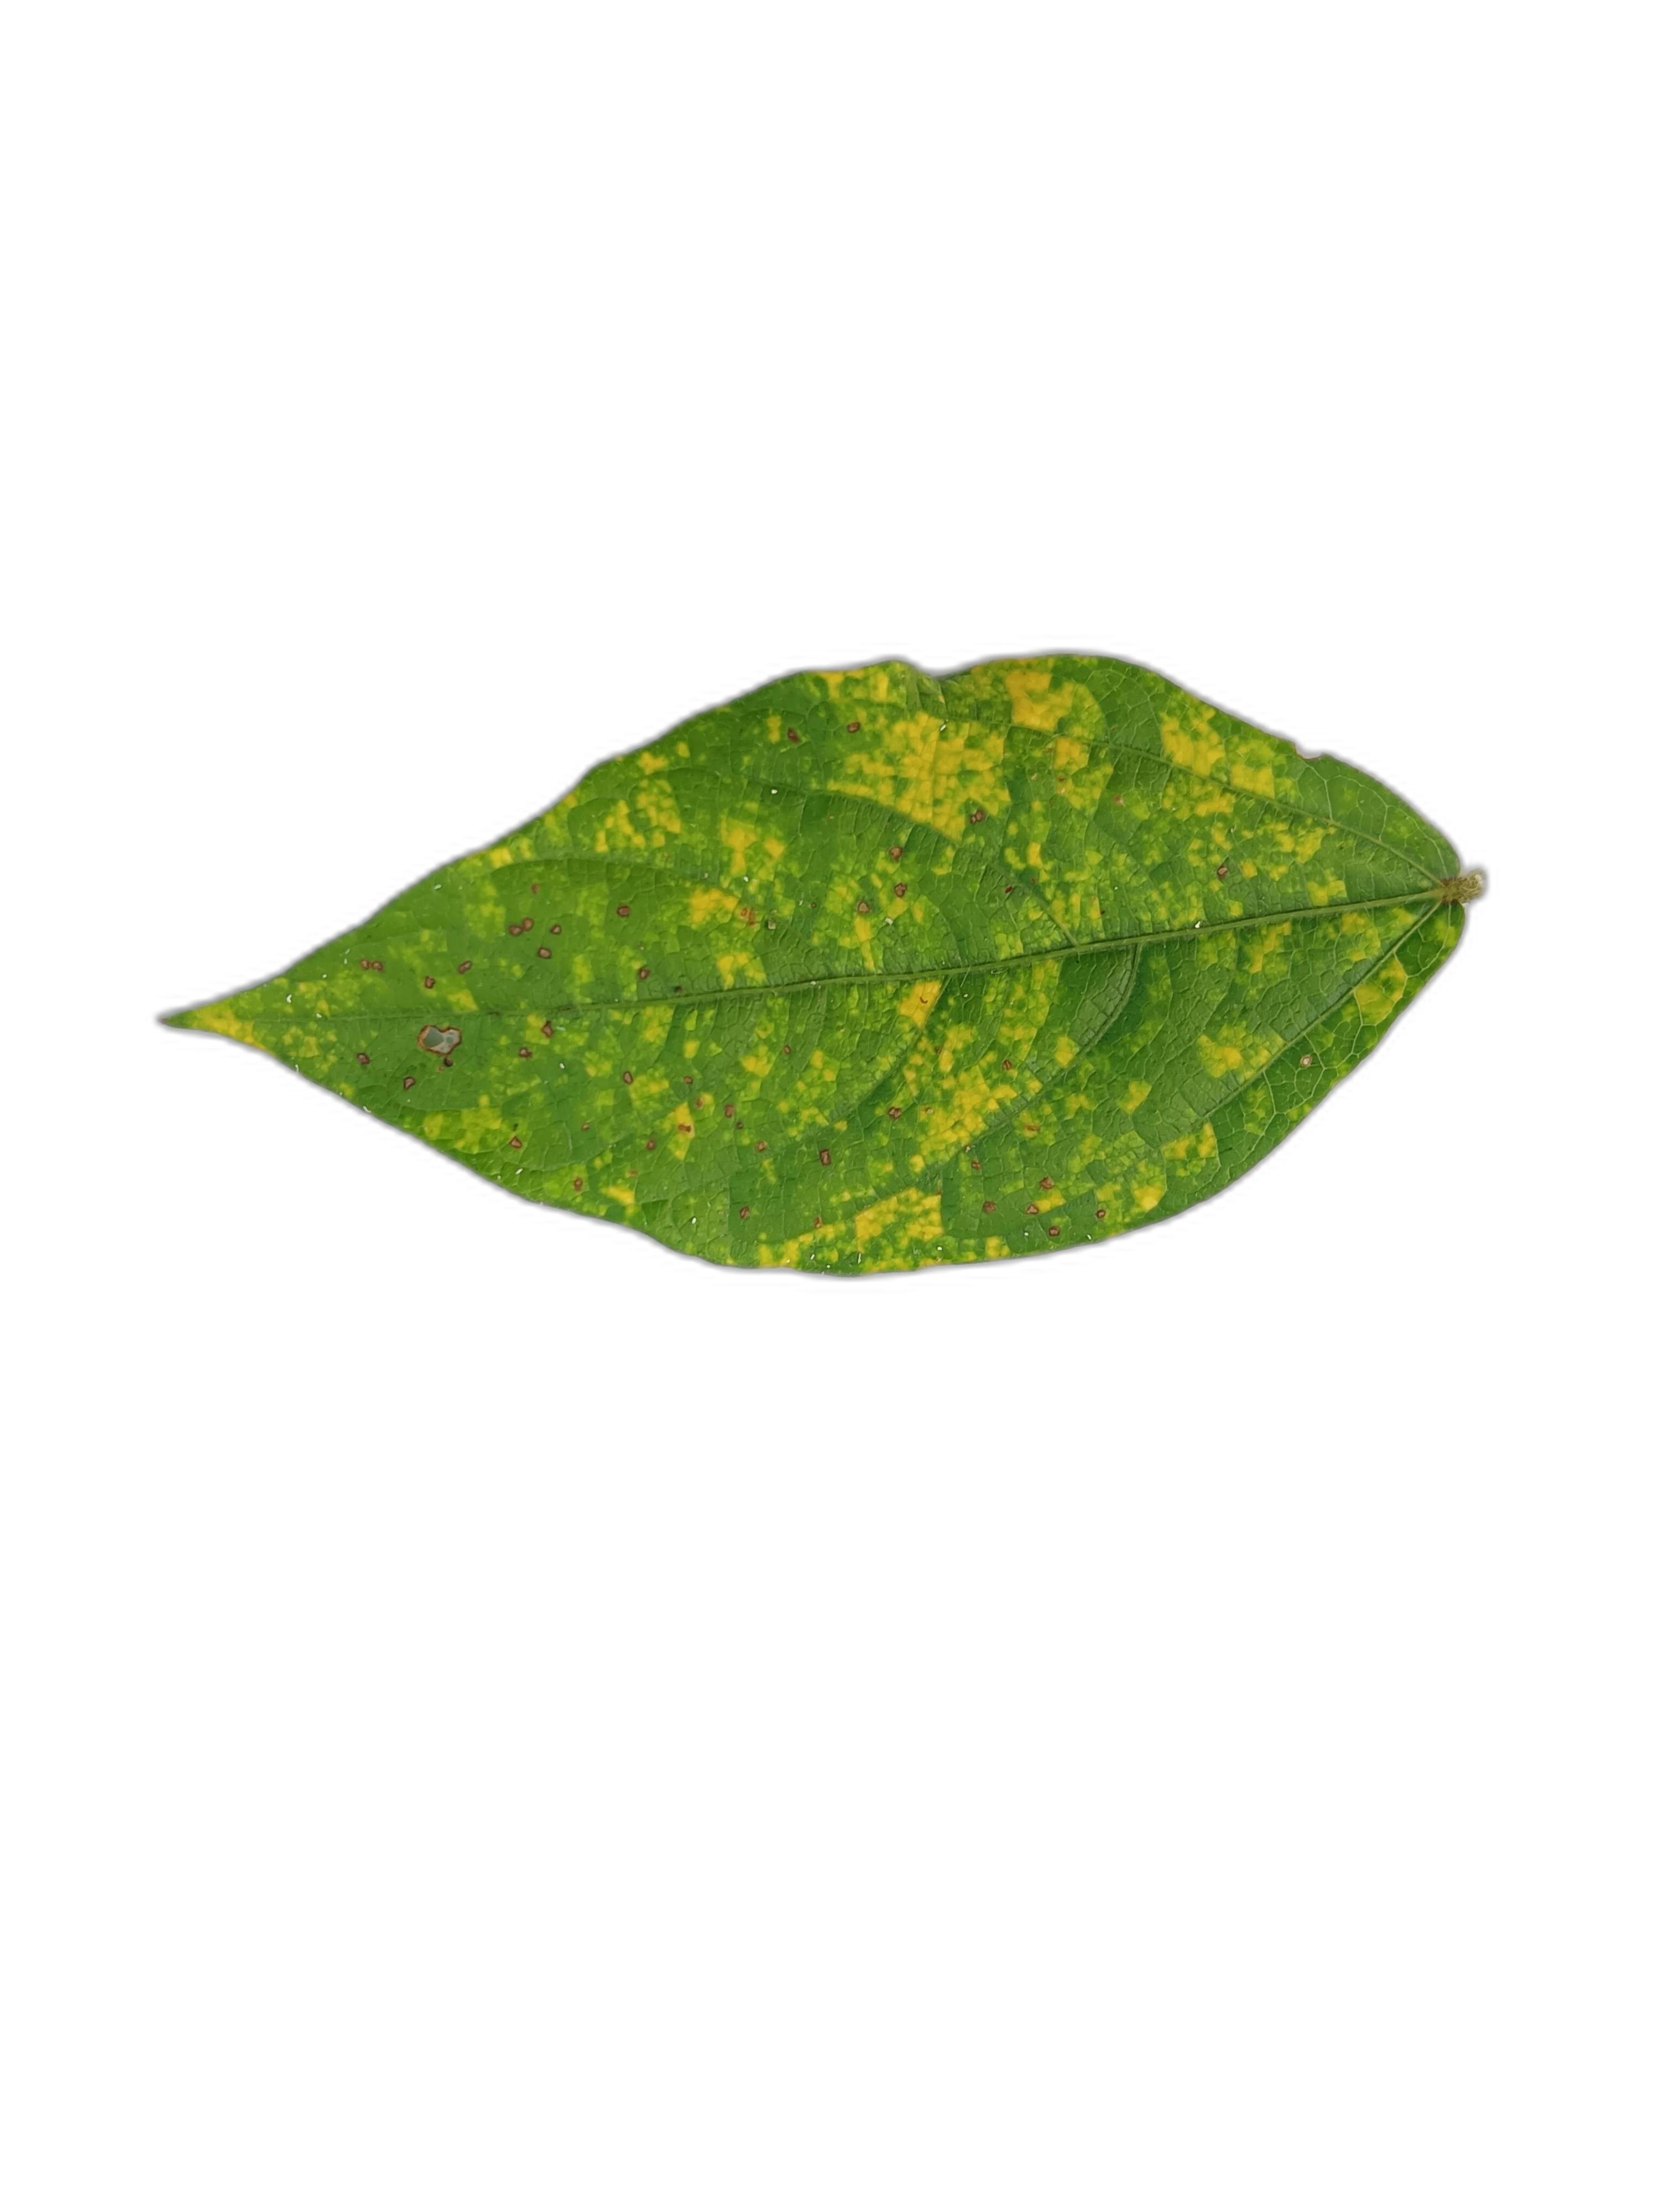
Label: Yellow Mosaic